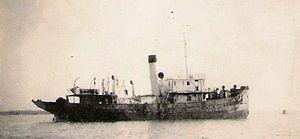
La Garde côtière indienne est une force armée qui protège les intérêts maritimes de l'Inde et applique le droit maritime, avec juridiction sur les eaux territoriales de l'Inde, y compris sa zone contiguë et sa zone économique exclusive. La Garde côtière indienne a été officiellement créée le 18 août 1978 par la loi sur la garde côtière du Parlement de l'Inde en tant que force armée indépendante de l'Inde. Elle opère sous la tutelle du ministère de la défense et elle travaille en étroite collaboration avec la marine indienne, le ministère des Pêches, les douanes et les forces de police centrales et d'État.